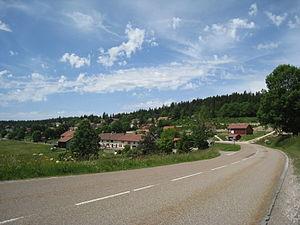
Vue d'ensemble de Prénovel, Jura, France
Prénovel est une ancienne commune française située dans le département du Jura en région Franche-Comté, devenue, le 1ᵉʳ janvier 2016, une commune déléguée de la commune nouvelle de Nanchez.